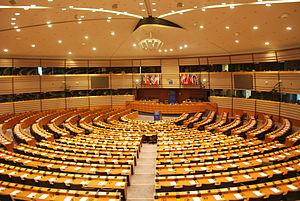
L'hémicycle du Parlement Européen de Bruxelles